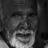
Emotion: neutral